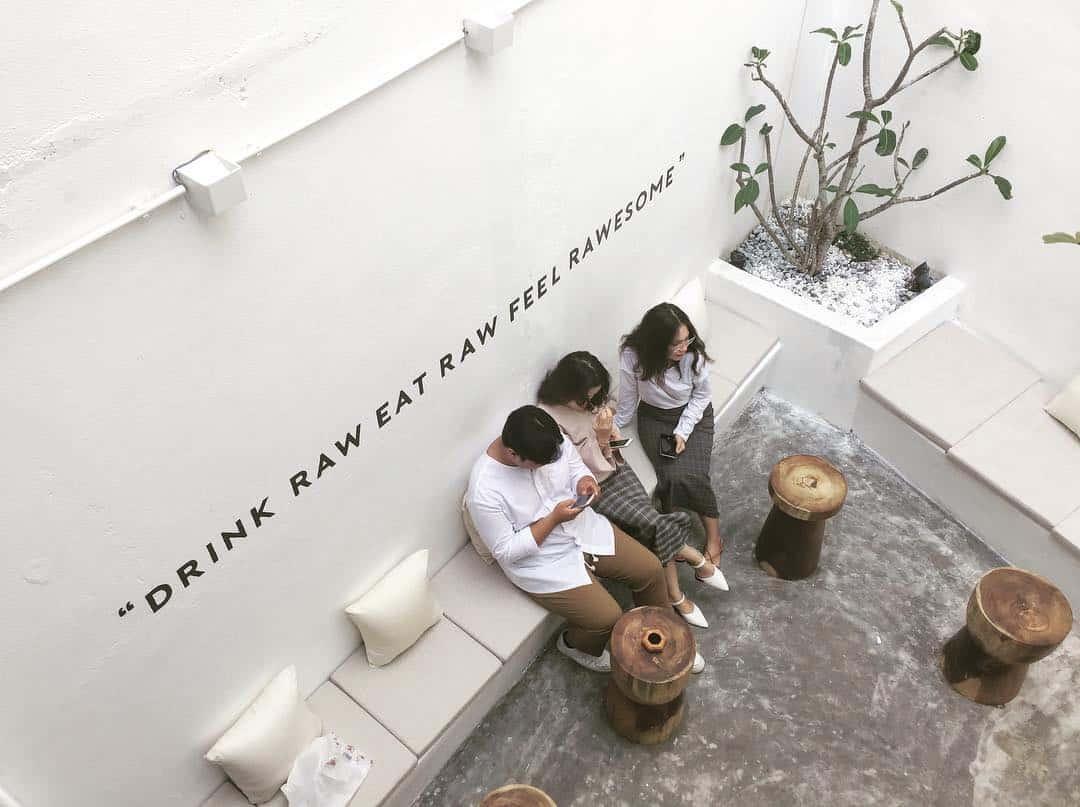
có hai cô gái và một chàng trai đang ngồi cạnh nhau ở trên ghế